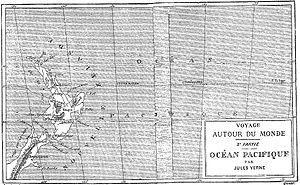
""Les Enfants du capitaine Grant"", Édouard Riou."